Jaune Quick-to-See Smith

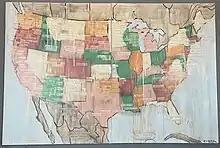
"Tribal Map" (2000–2001) at the Walter E. Washington Convention Center in Washington, DC

Smith's initial mature work consisted of abstract landscapes, began in the 1970s and carried into the 1980s. Her landscapes often included pictographic symbolism and was considered a form of self-portraiture; Gregory Galligan explains in Arts Magazine in 1986, "each of these works distills decades of personal memory, collective consciousness, and historical awareness into a cogent pictorial synthesis." The landscapes often make use of representations of horses, teepees, humans, antelopes, etc.